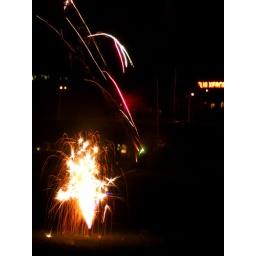
Both on ground and in the sky